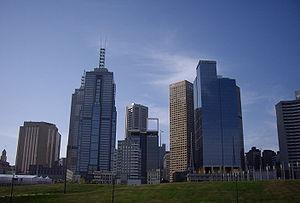
Birrarung Marr est un nouveau parc urbain de Melbourne, situé entre le quartier central des affaires et le fleuve Yarra. Il fut ouvert en 2002, son nom signifiant « Rivière des brumes » ou « Berge de la rivière » en Woiwurrung, langue des Wurundjeri, peuplade aborigène de la région de Melbourne.